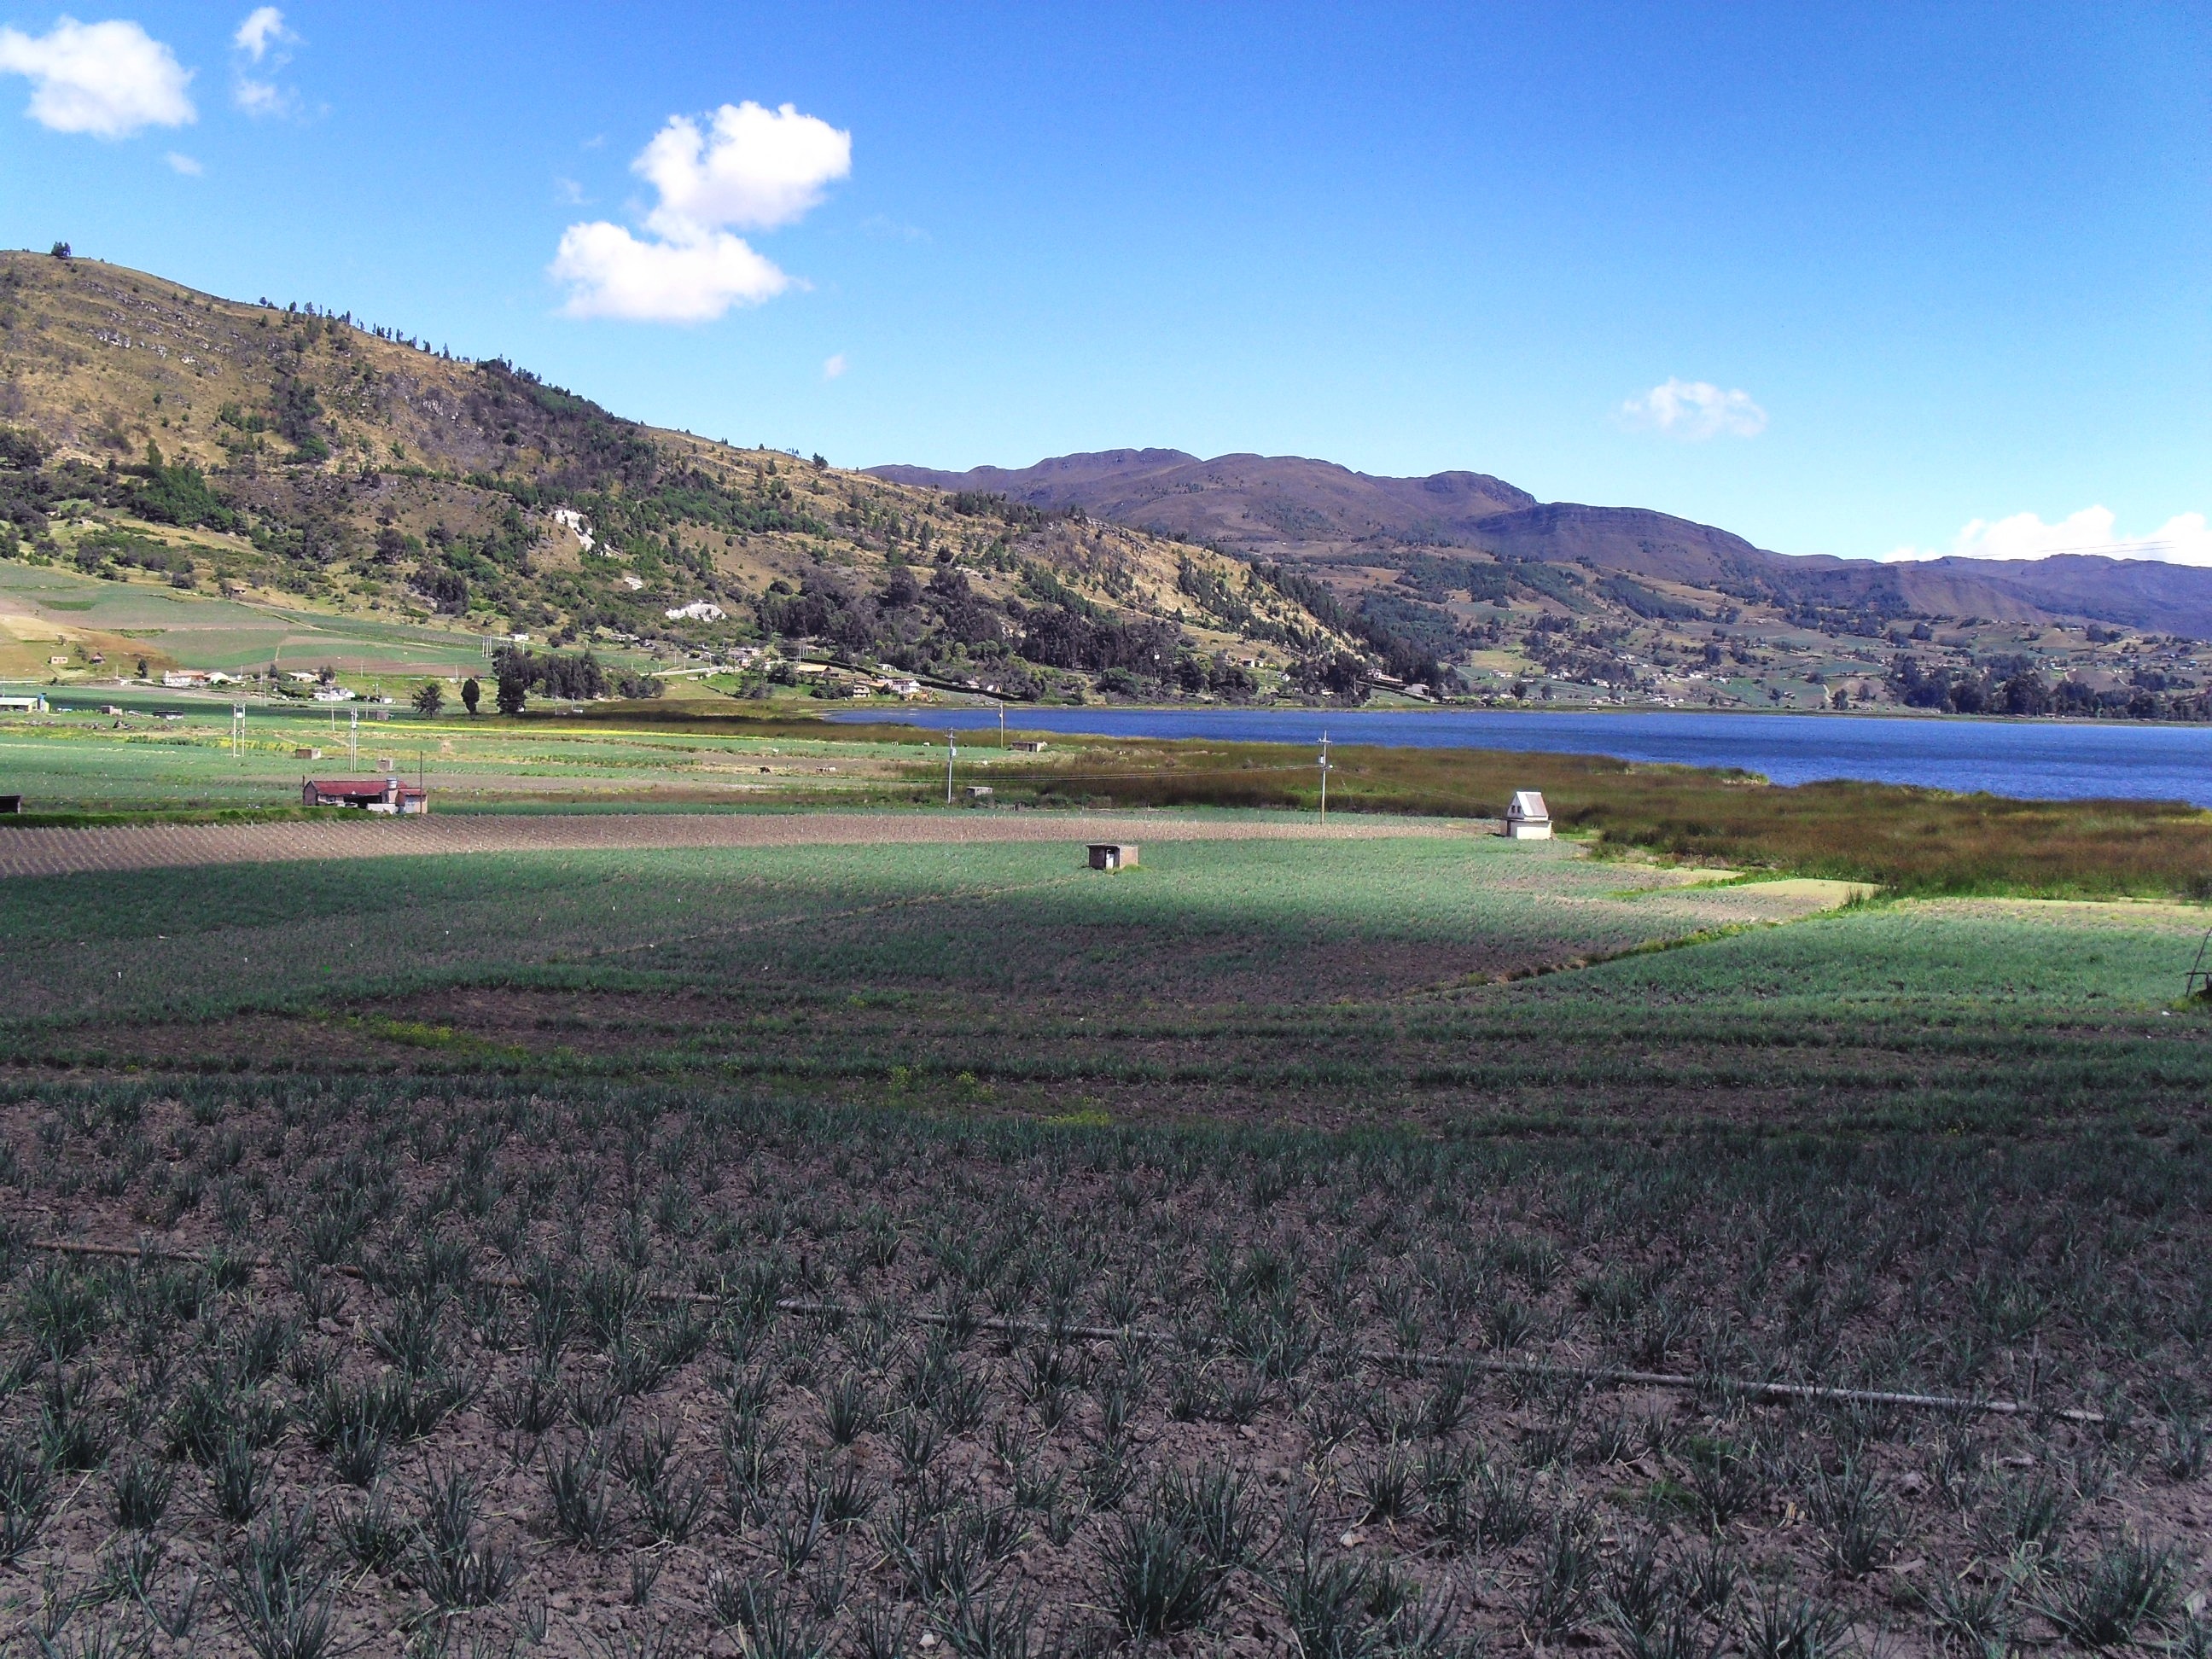
landscape, sea, water, nature, horizon, mountain, structure, field, farm, countryside, hill, lake, valley, country, rural, scenic, reservoir, agriculture, plain, outside, fields, mountains, grassland, crops, plateau, columbia, rural area, aerial photography, mountainous landforms, sport venue